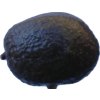
Label: black_avocado